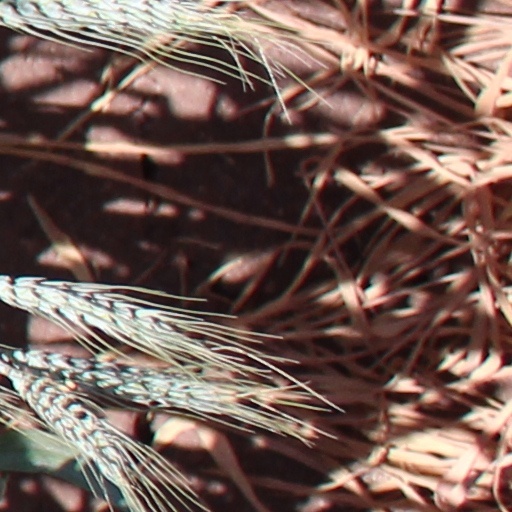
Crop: wheat